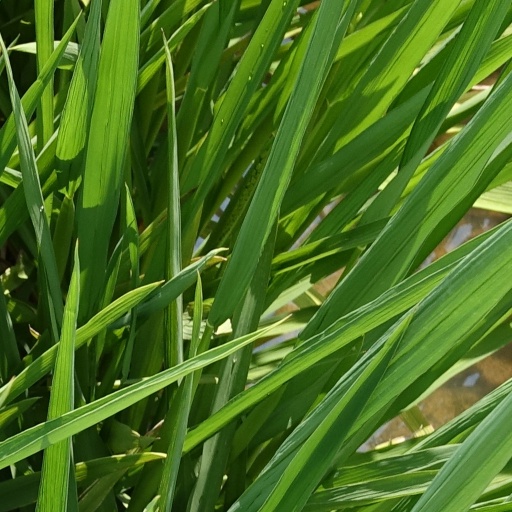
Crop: rice